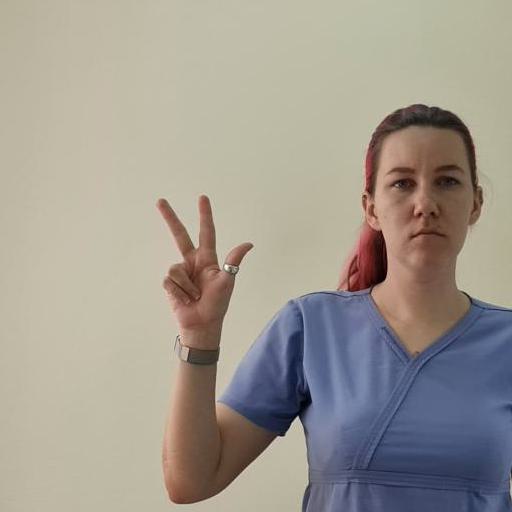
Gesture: three2